Mary Bernard Kirwan

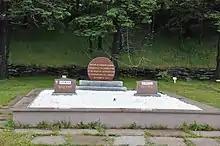
Mother M. Bernard Kirwan Memorial Municipal Heritage Site, Port Kirwan

After only a year in the community, Kirwan died. According to the convent records, “she was remarkable for a peculiar sweetness of disposition, exalted piety, unbounded Charity, and a burning zeal for the glory of God and the good of her neighbour; her death was like her life most holy.” She was buried under the convent chapel.